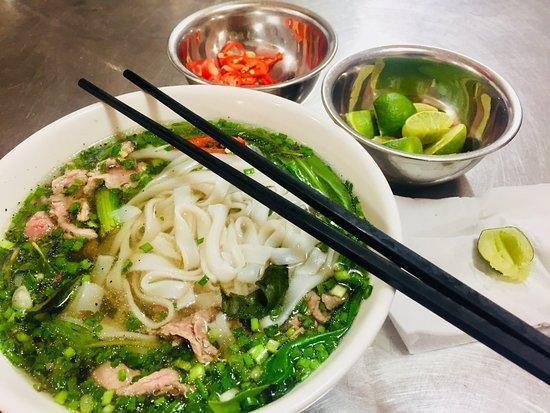
có một bát phở xuất hiện ở trong bức ảnh